History of Bristol

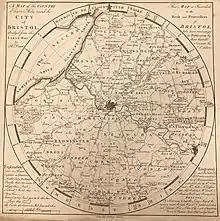

The Bristol Corporation of the Poor was established at the end of the 17th century and a workhouse, to provide work for the poor and shelter for those needing charity, was established, adjacent to the Bridewell. John Wesley founded the very first Methodist Chapel, The New Room in Broadmead in 1739, which is still in use in the 21st century. Wesley had come to Bristol at the invitation of George Whitfield. He preached in the open air to miners and brickworkers in Kingswood and Hanham.